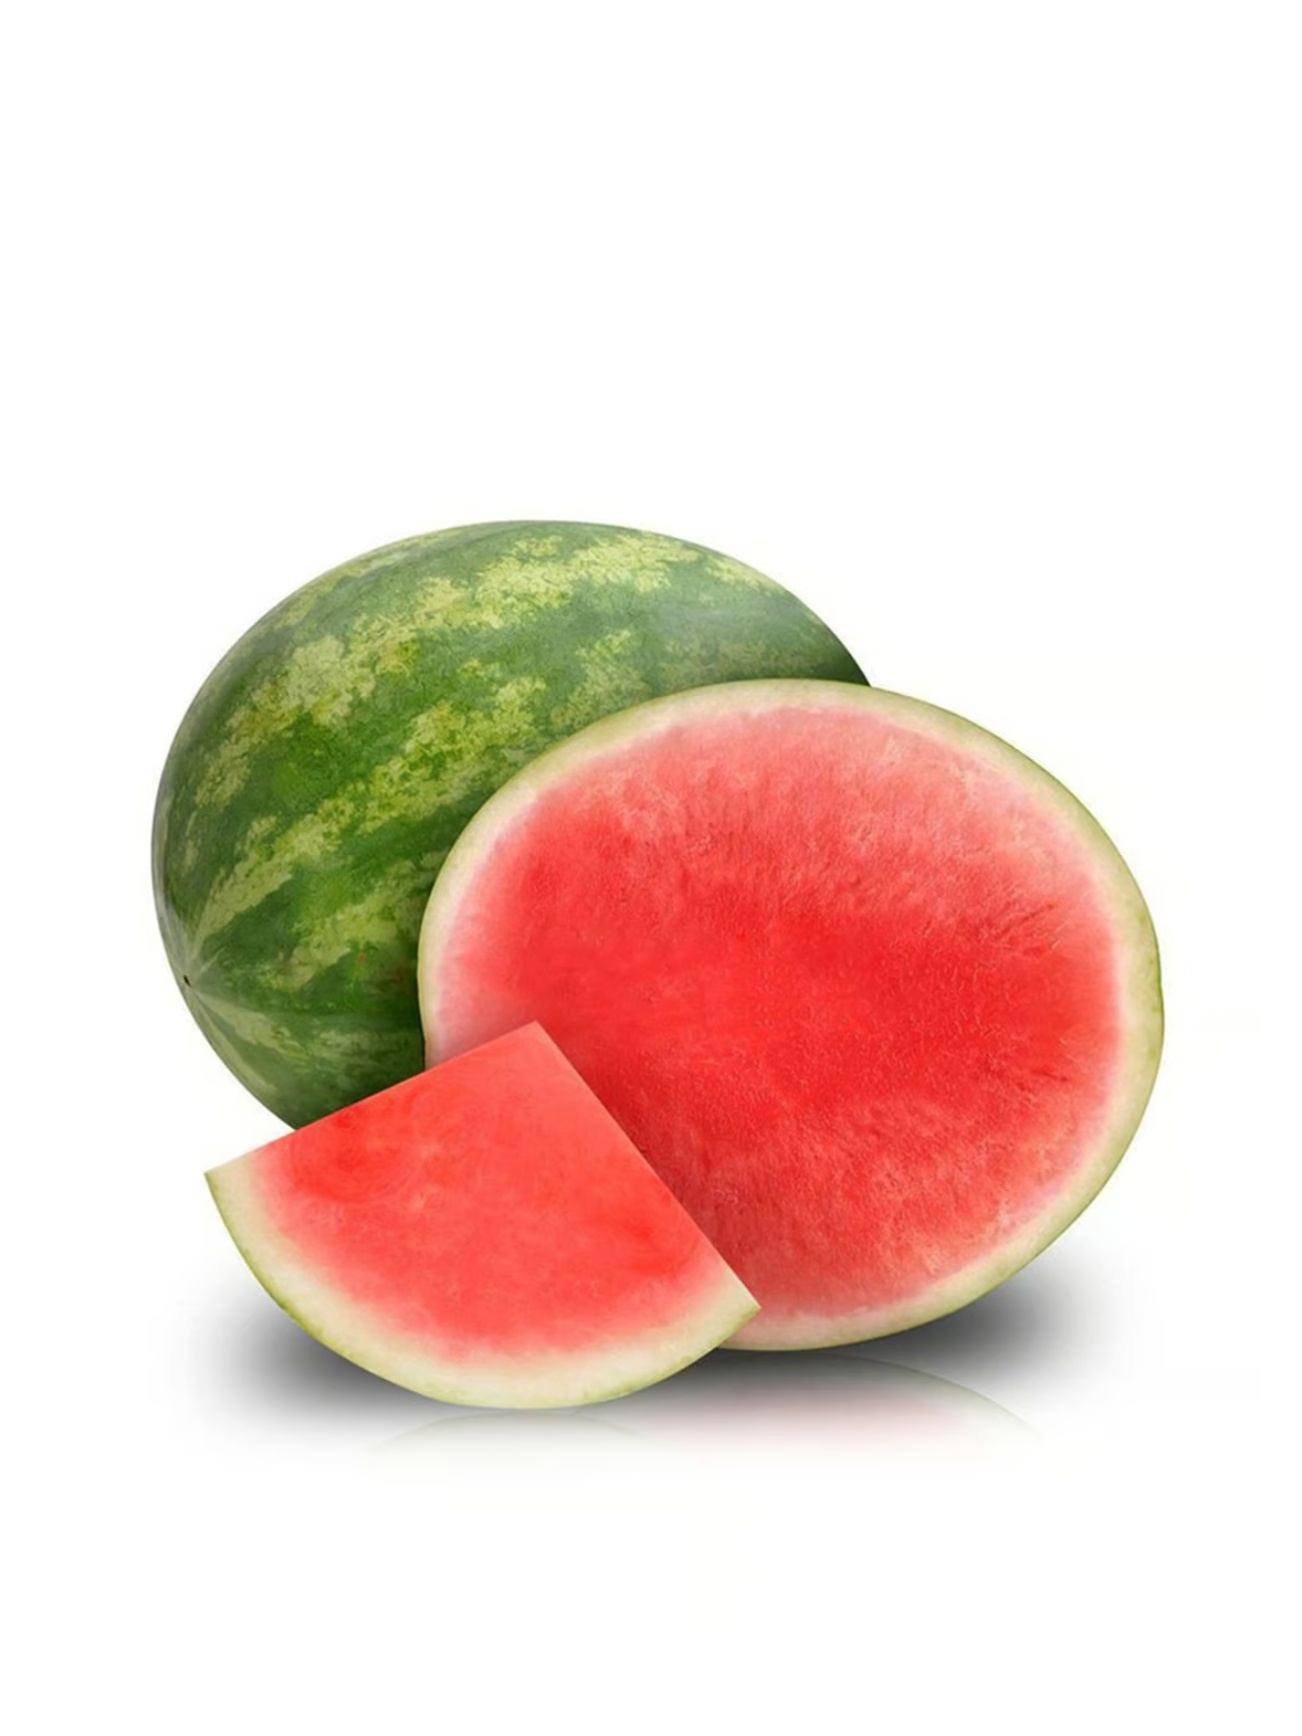
RED WATERMELON (+/- 8KG)
Brand: Bites Shop
RED WATERMELON (+/- 8KG)
Category: Food, Beverages & Tobacco > Food Items > Fruits & Vegetables > Fresh & Frozen Fruits > Melons